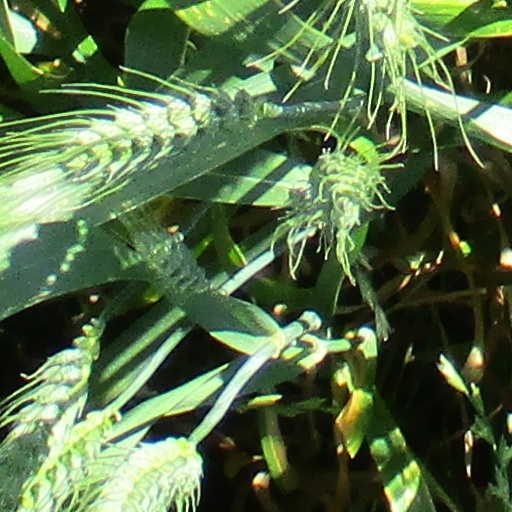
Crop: wheat